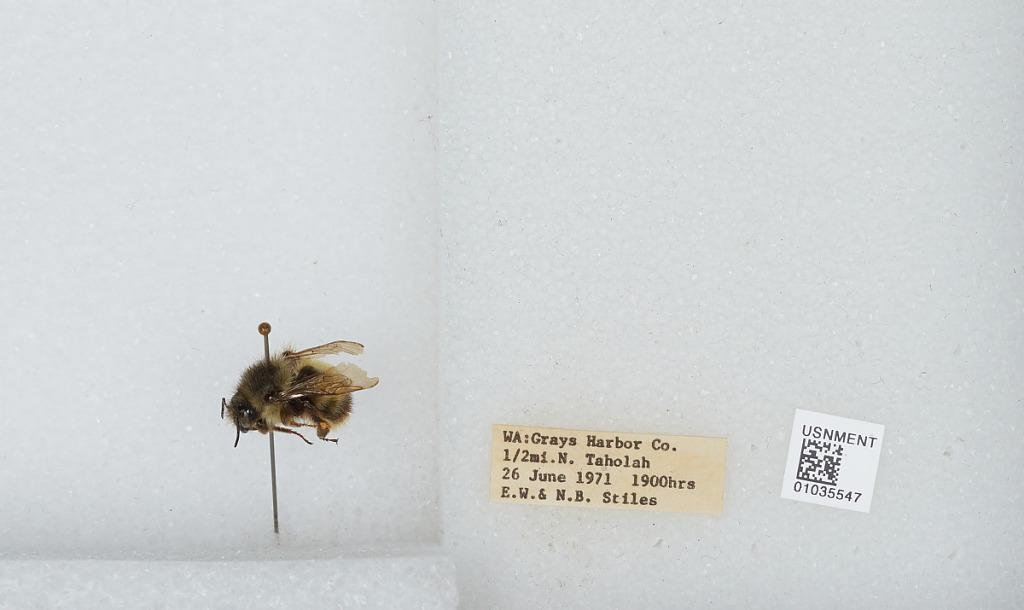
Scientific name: Bombus (Pyrobombus) mixtus Cresson
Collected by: E. Stiles & N. Stiles
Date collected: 1971-6-26
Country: United States
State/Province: Washington
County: Grays Harbor
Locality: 1/2 mile north of Taholah
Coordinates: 47.3594, -124.292